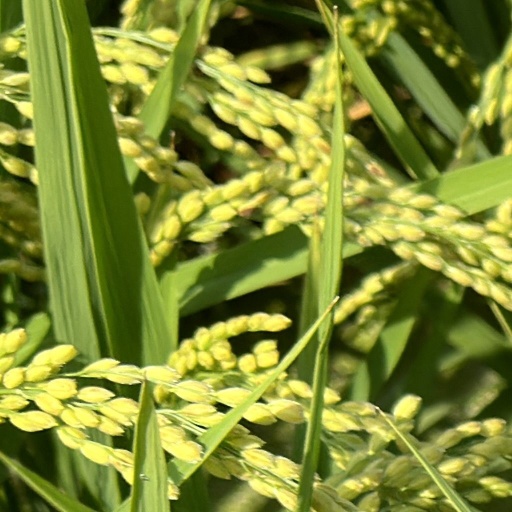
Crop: rice